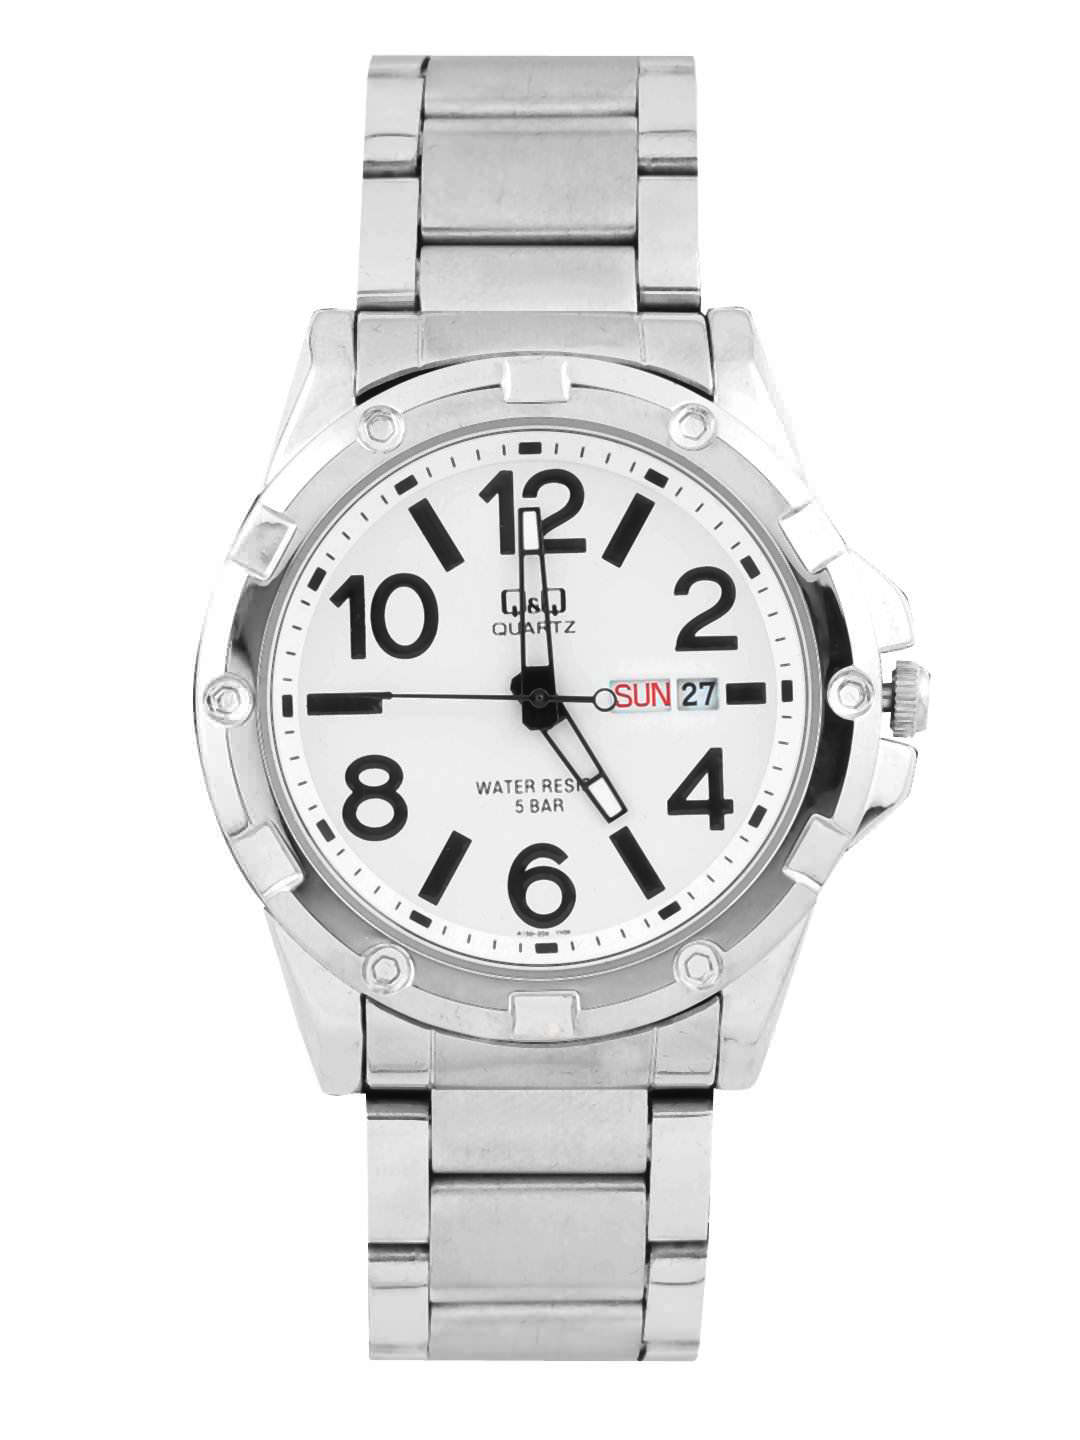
Q&Q Men White Dial Watch A150J204Y
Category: Accessories / Watches / Watches
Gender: Men
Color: White
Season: Winter 2016
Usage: Casual